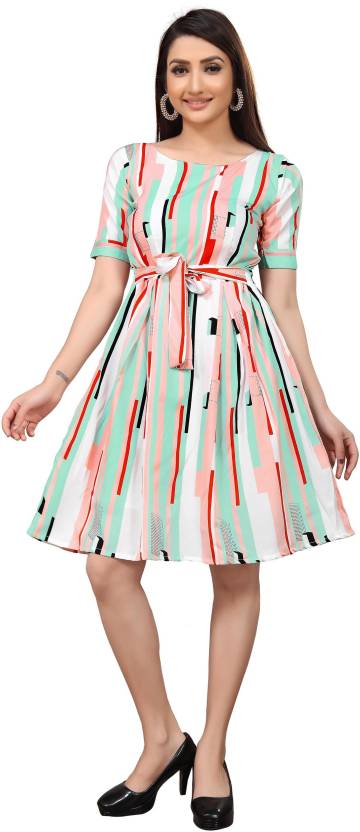
Product: Women Skater Multicolor Dress
Price: ₹229
Colors: Multicolor
Pattern: Printed
Description: MAA FAB wrap with a Trendy design dress with Vibrant New color for an elegant touch of Fabric completely Soft, Comfortable wear wrap with amazing design And New Printed Dress to make a perfect addition to your wardrobe collection.MAA FAB products have been extensively crafted to ensure the wearer enjoys a perfect wear for party & festival season or as casual wear. This Half Sleeve solid dress for women comes in polyester Fabric. This Dress can be Gift some one also. A perfect collection of Festival season.
Other details: Dress Length : 36 Inch,Dress Bust Size : 34 Inch For XS Size, 36 Inch For S Size,38 Inch For M Size,40 Inch For L Size,42 Inch For XL Size.Dress Sleeve : 11 Inch